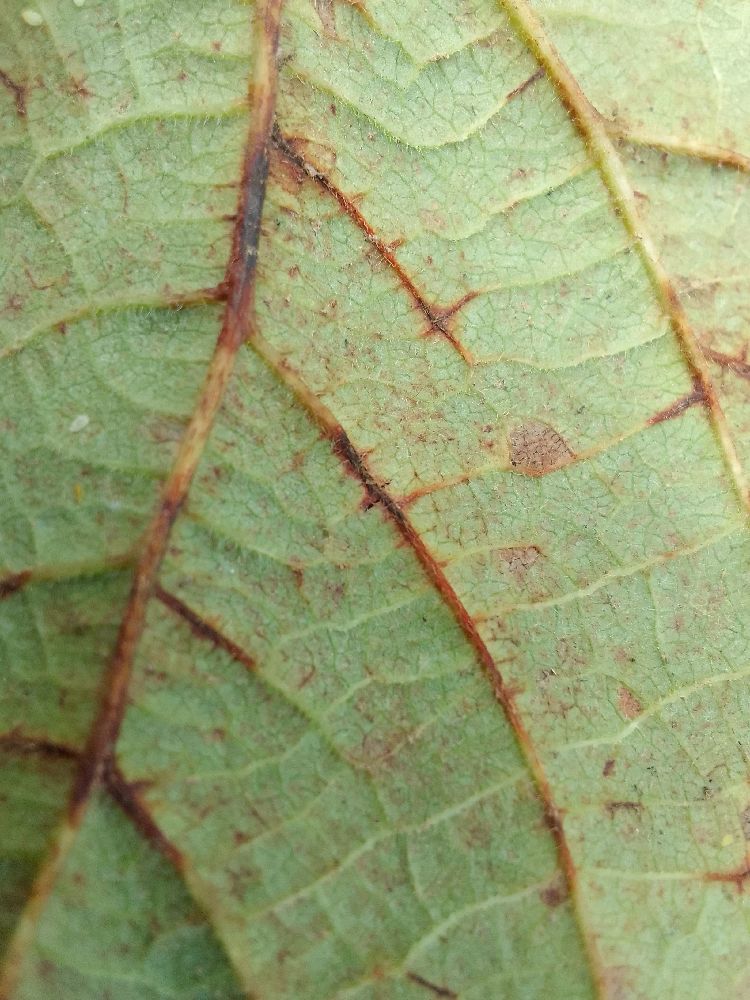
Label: anthracnose